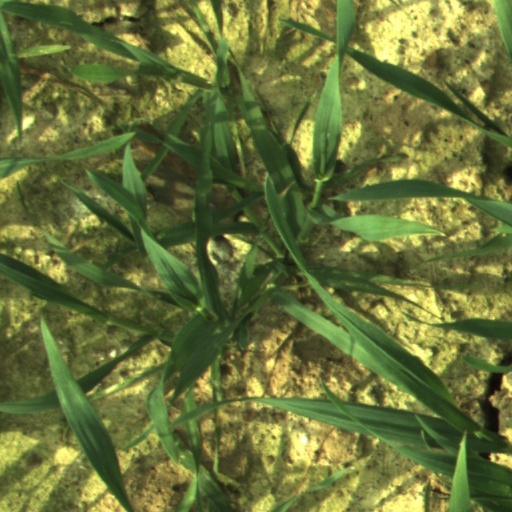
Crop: wheat